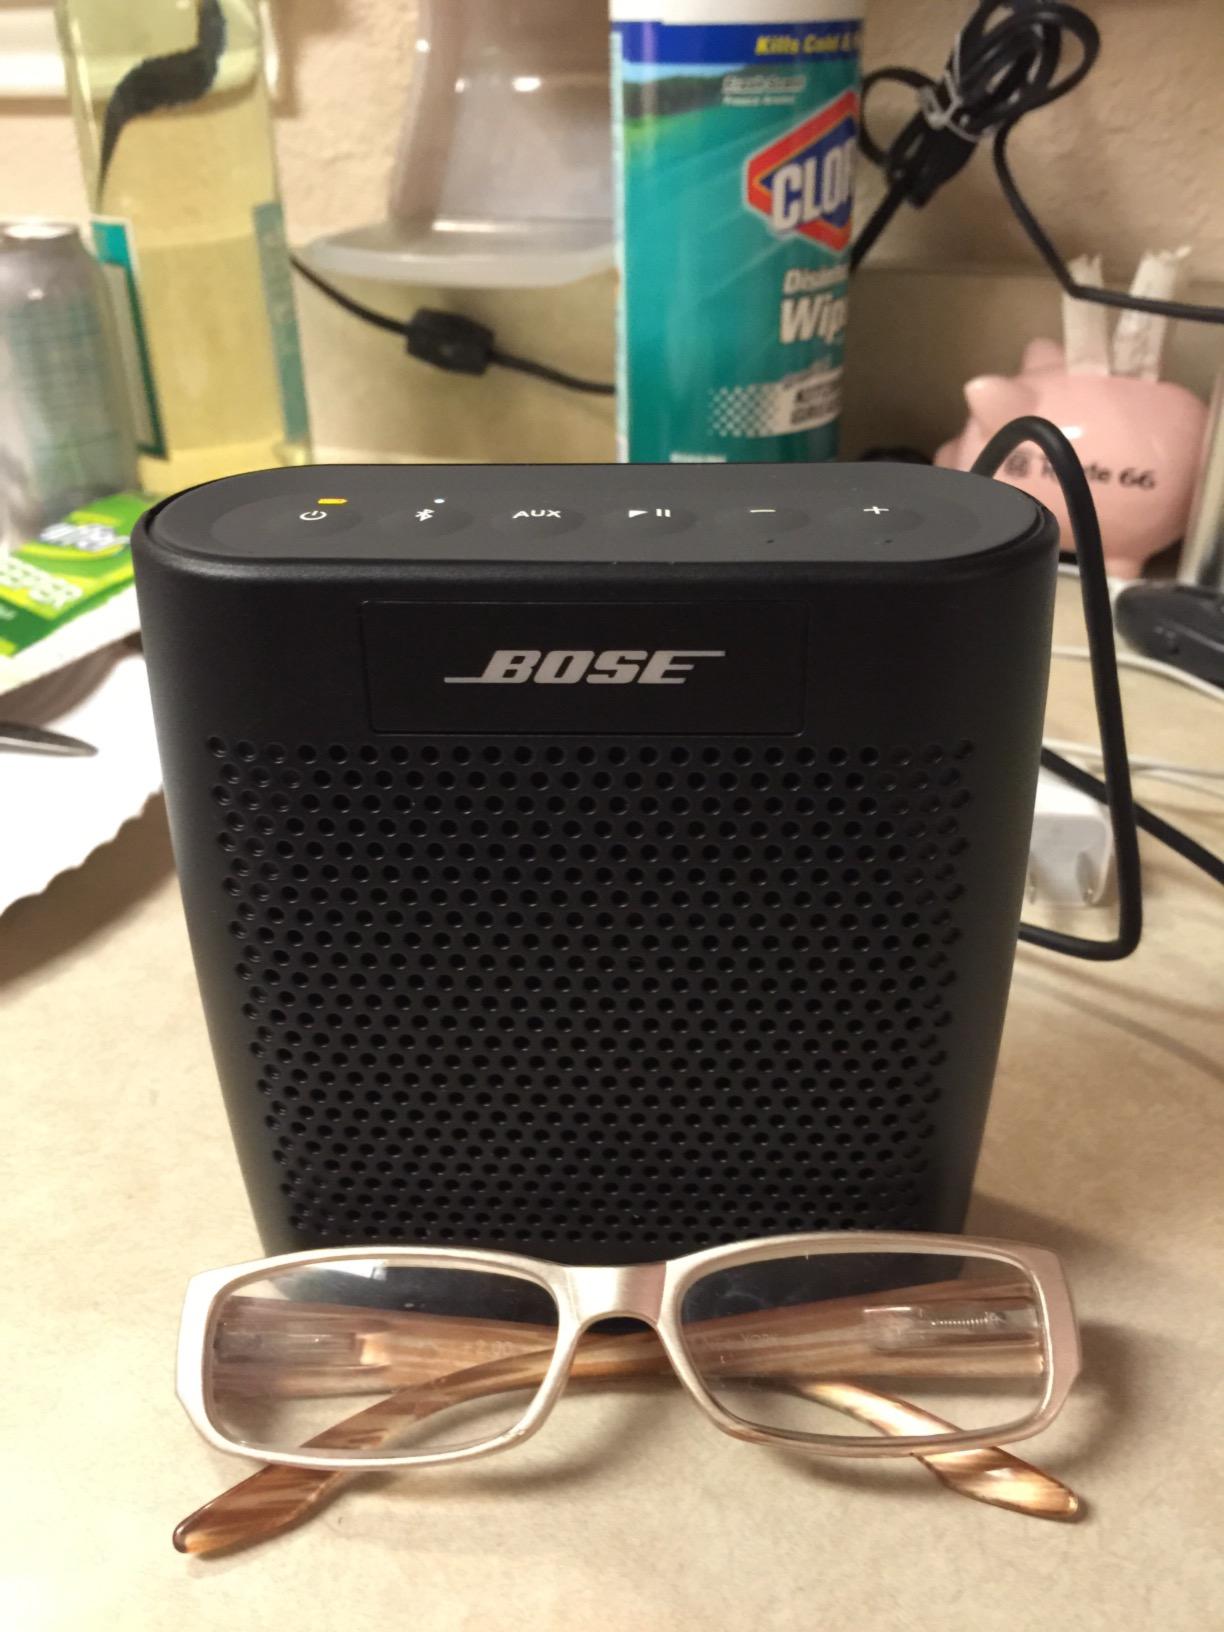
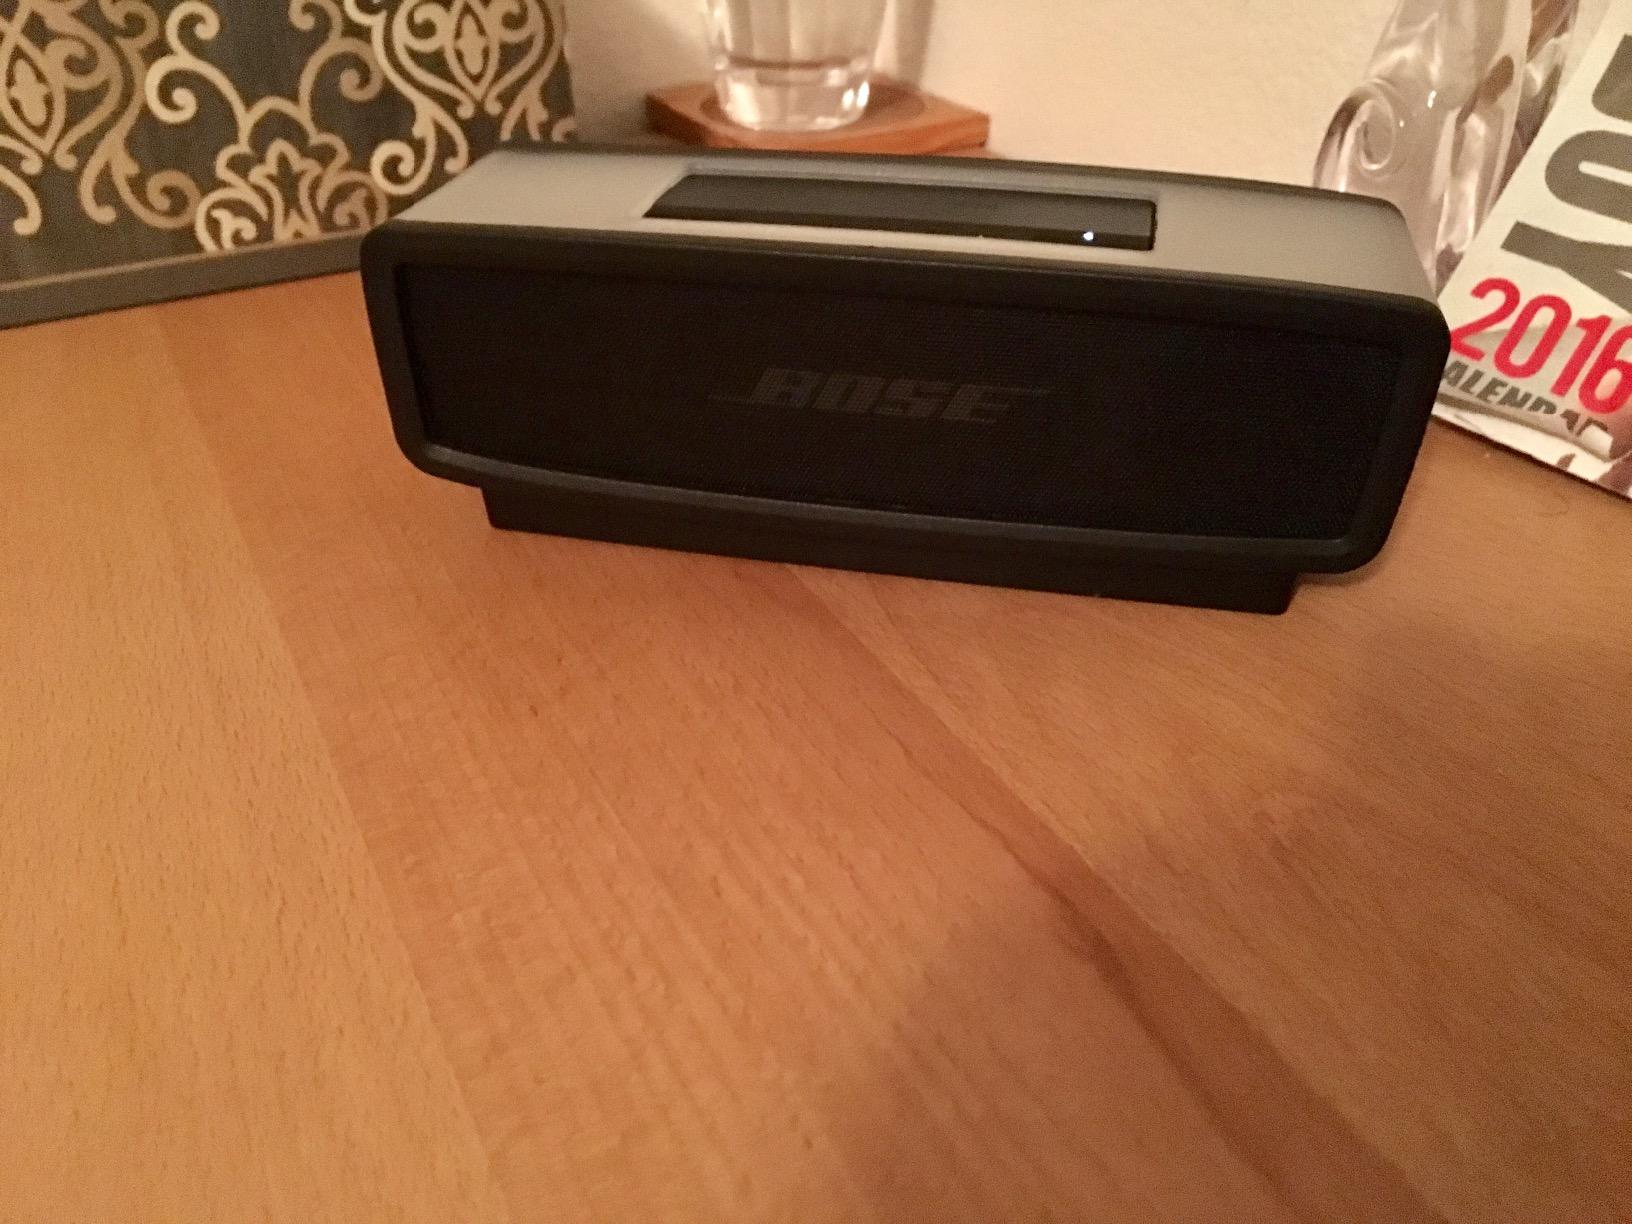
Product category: speaker
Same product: no